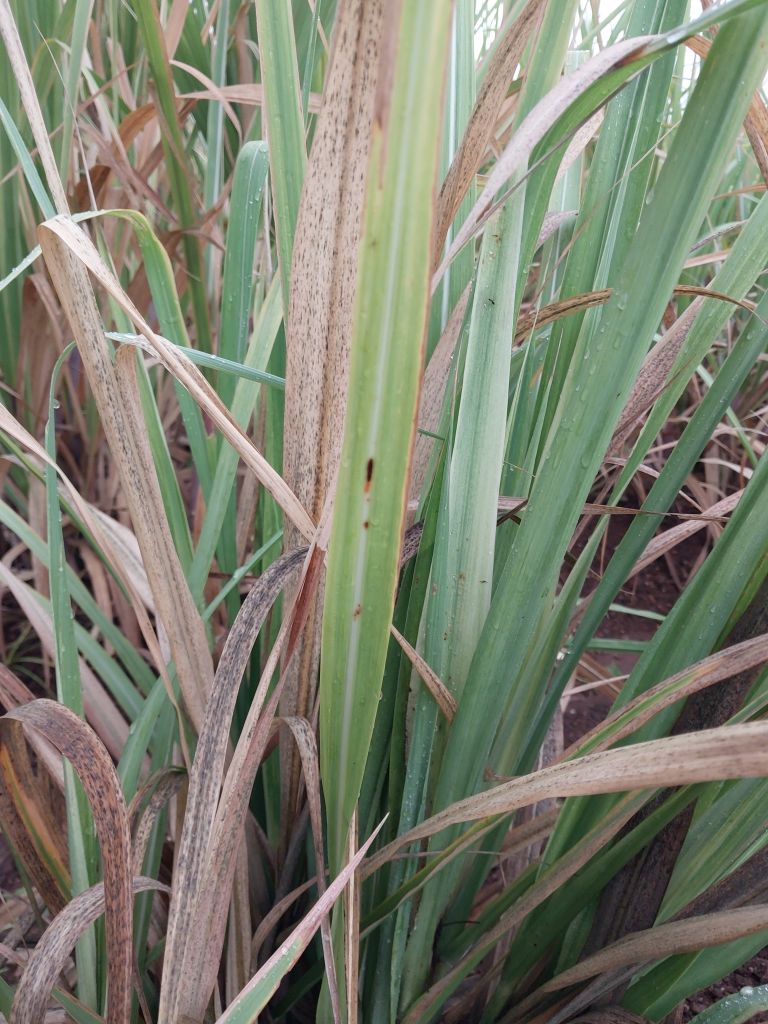
Label: Brown Spot